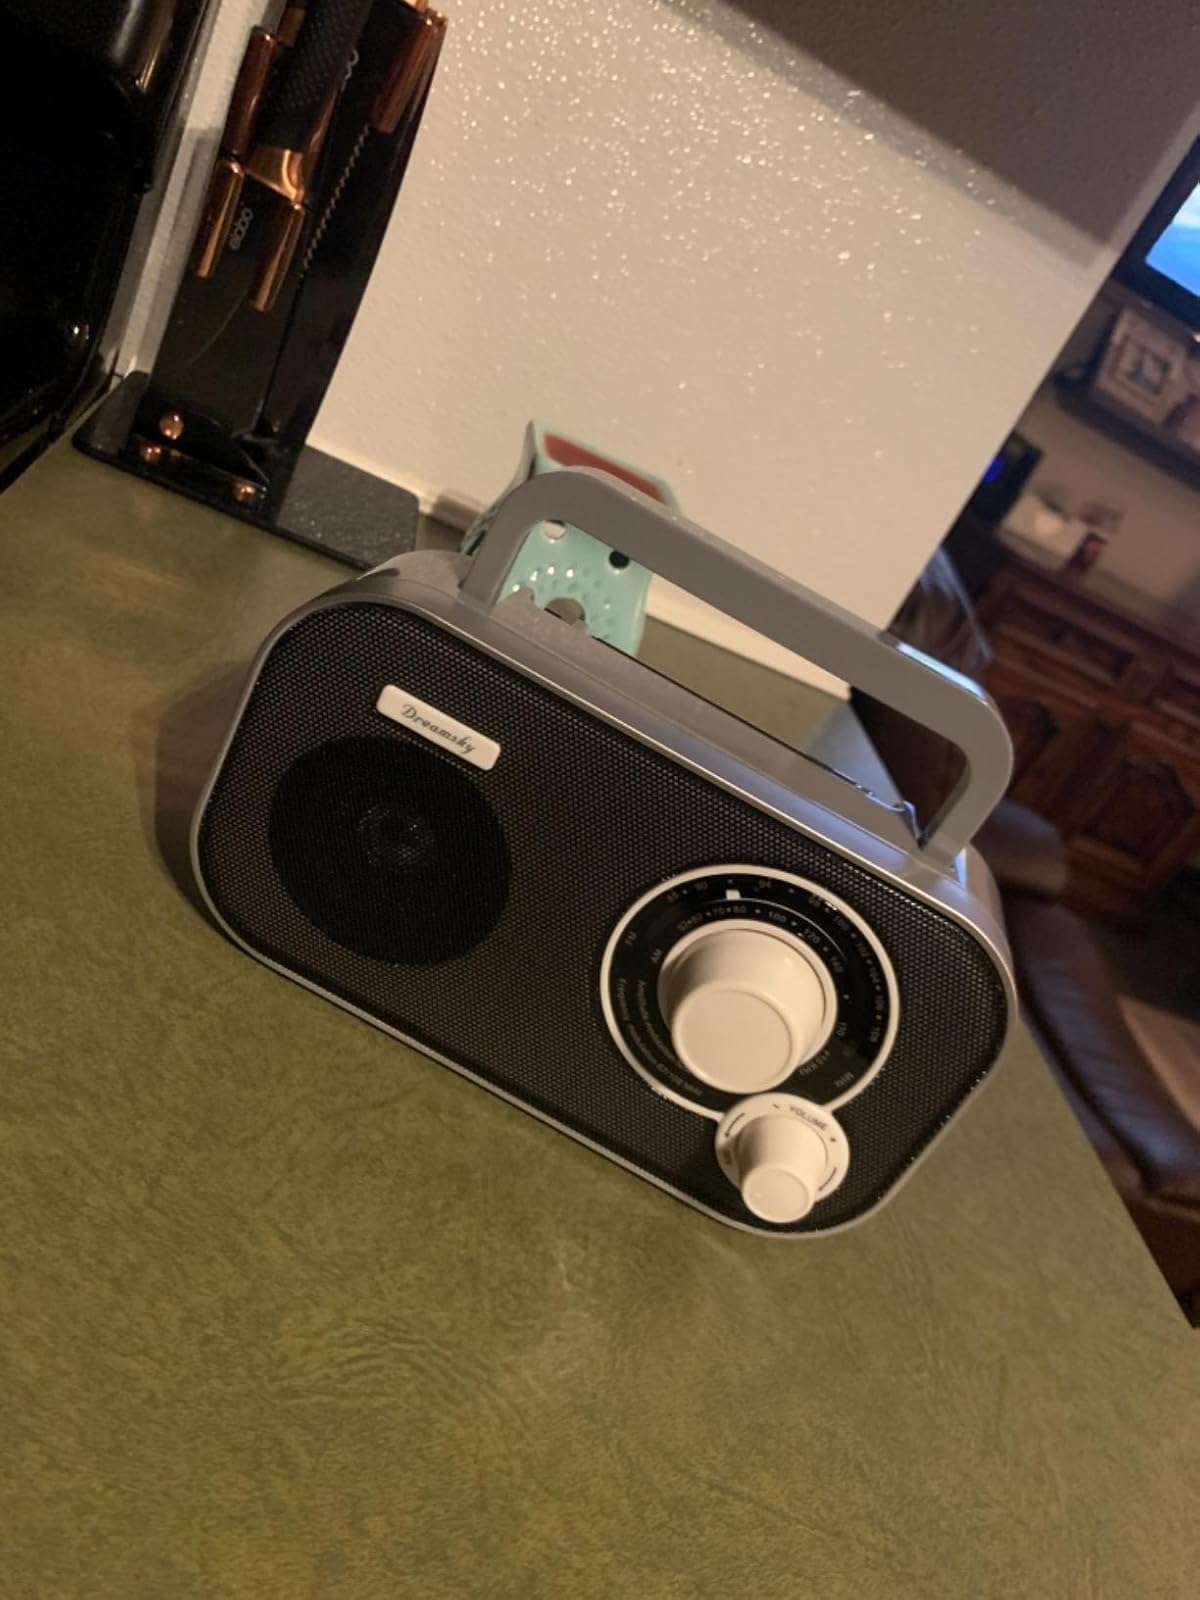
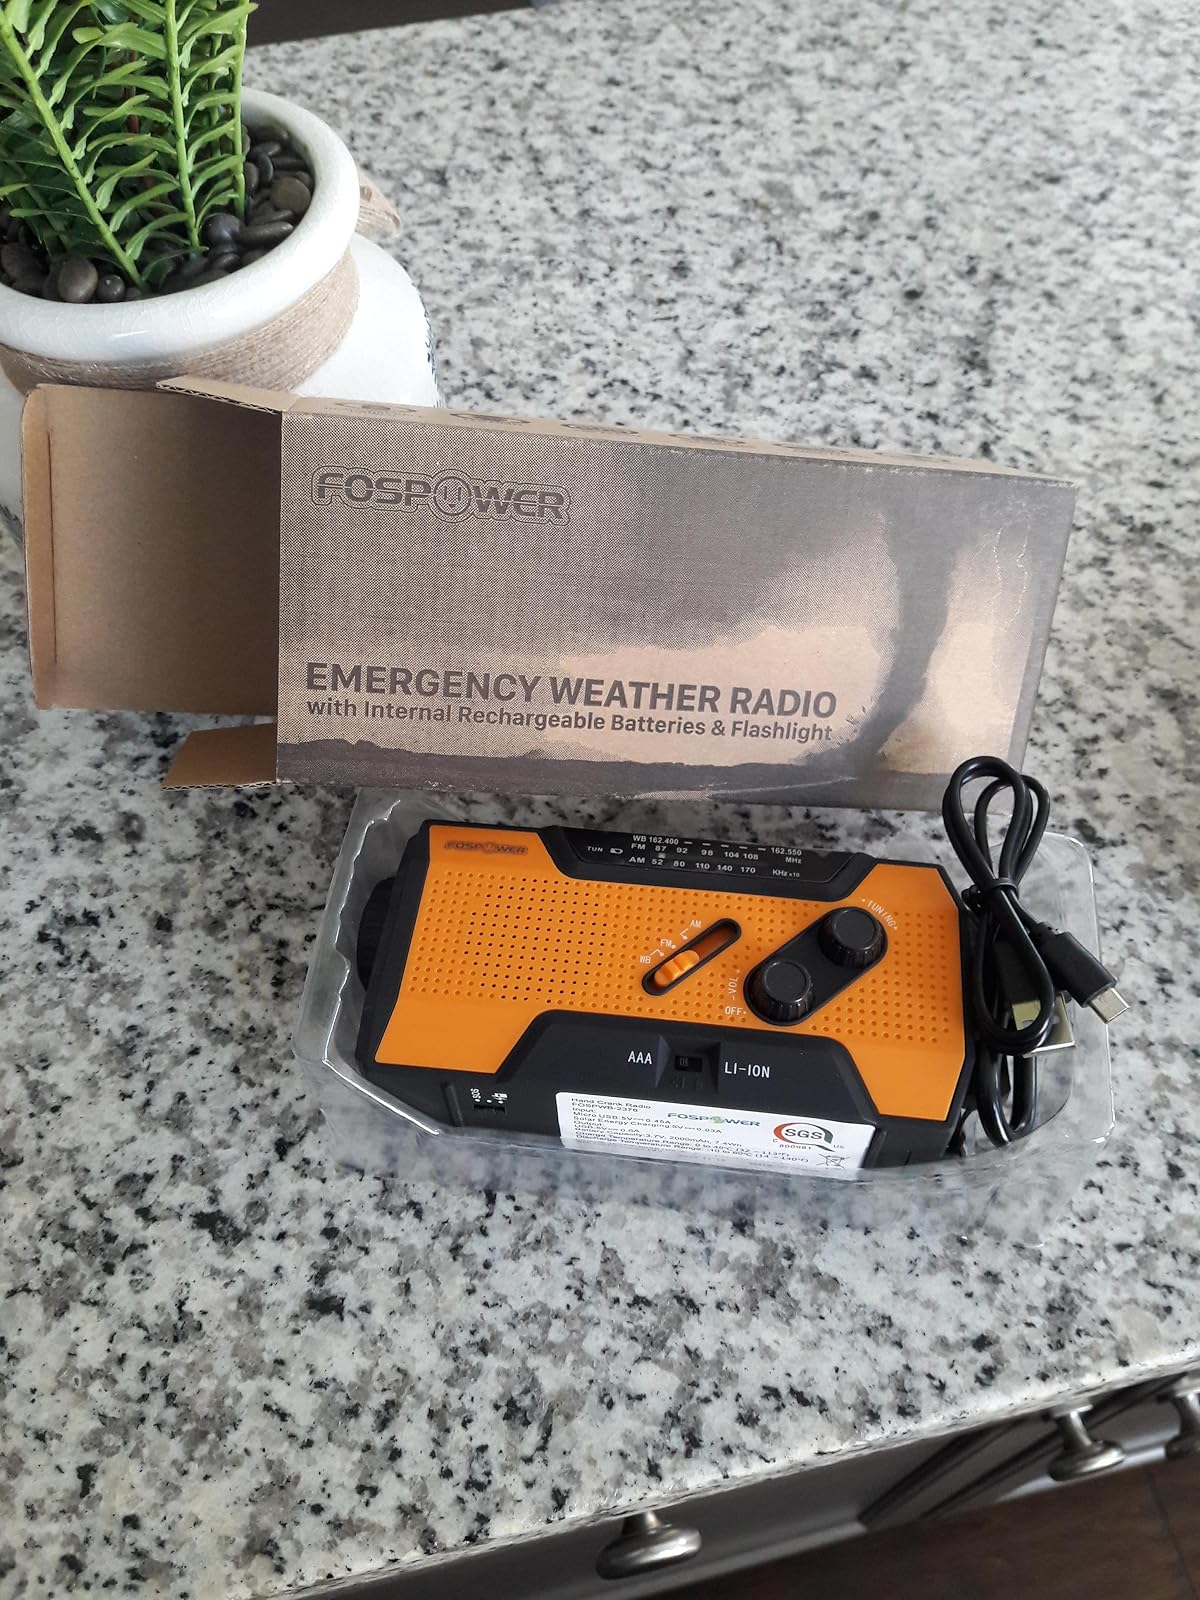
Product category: radio
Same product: no